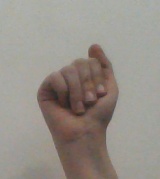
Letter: saad